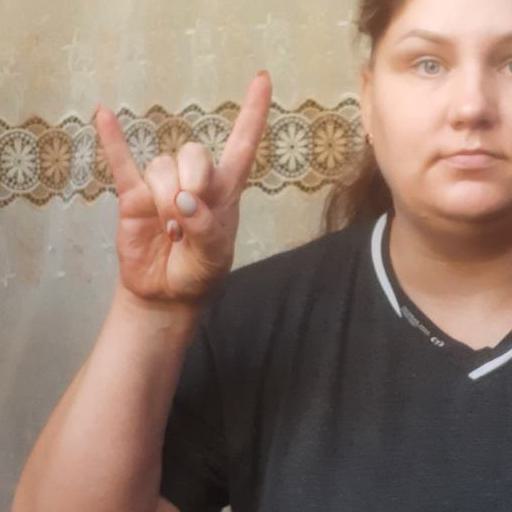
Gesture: rock